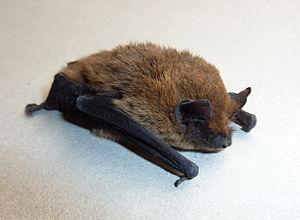
Chauve-souris de grenier, Charente-Maritime (France)
Cette liste commentée recense la mammalofaune du Maroc. Elle répertorie les espèces de mammifères Marocaine actuels et celles qui ont été récemment classifiées comme éteintes à partir de l'Holocène, depuis donc 500 ans. Cette liste comporte 141 espèces réparties en onze ordres et 35 familles, dont neuf sont « en danger critique d'extinction », dix sont « en danger », dix sont « vulnérables », onze sont « quasi menacées » et vingt ont des « données insuffisantes » pour être classées (selon les critères de la liste rouge de l'UICN au niveau mondial).
La Pipistrelle de Kuhl est une espèce de chauves-souris de la famille des Vespertilionidae.